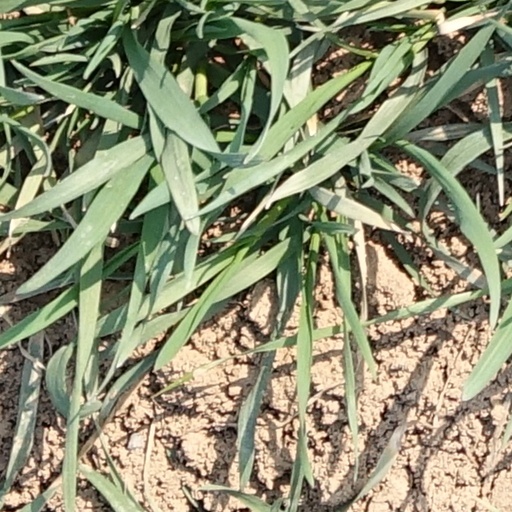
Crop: wheat